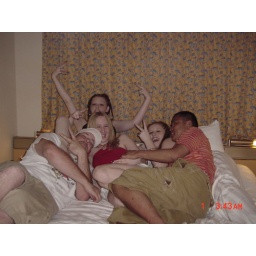
girl in my bed